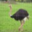
Label: bird